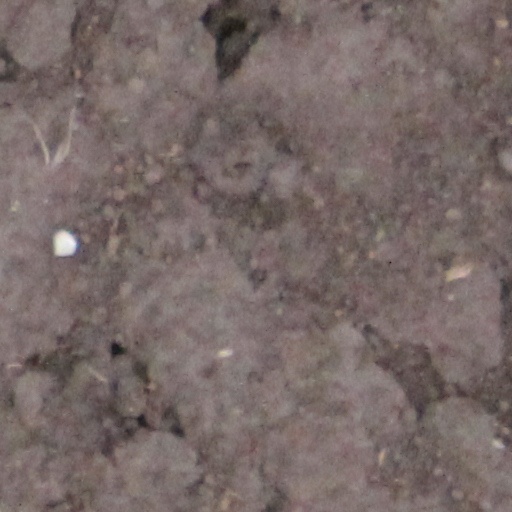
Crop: wheat